Virginia Bass Wetherell

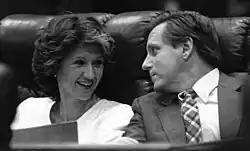
Ginger & TK in the Legislature

T.K. Wetherell had been seeing physicians at the Mayo Clinic in Jacksonville for several years, but in 2009 his doctors referred him to M.D. Anderson Cancer Center. Ms. Wetherell accompanied him to the facility in Houston and they returned every three weeks for more treatments. However, his cancer battle began to take more and more of his time.